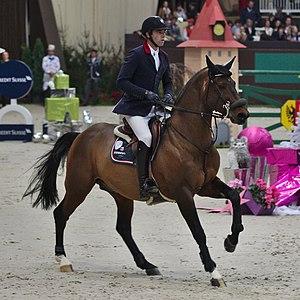
Armitages Boy est un étalon bai de race Oldenbourg, concourant en saut d'obstacles. Ce cheval appartient à la Team Boy, un syndicat de copropriétaires comptant entre autres Gregory Mars, Guillaume Canet, Christophe Mabille et Aymeric de Ponnat.